Iris florentina

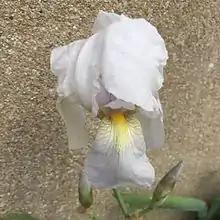
Iris florentina flower in late April.

"Iris florentina" has a thick or stout rhizome, which is short, fleshy, horizontal, and has a strong violet scent.